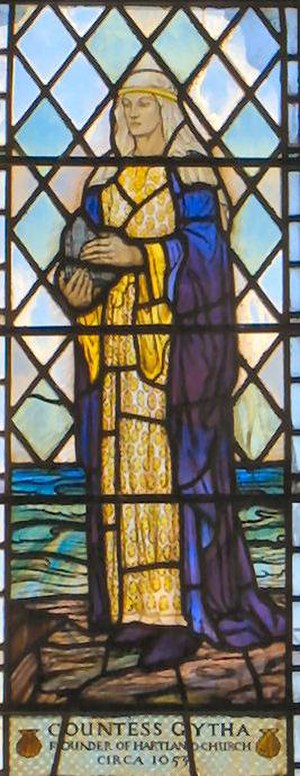
Gytha Thorkelsdóttir
Gytha Thorkelsdóttir var en dansk adelskvinde som blev gift ind i hvad som blev den mægtige adelsfamilie i angelsaksiske England, hvor hun blev mor til en konge og en dronning.